Portuguese Renaissance

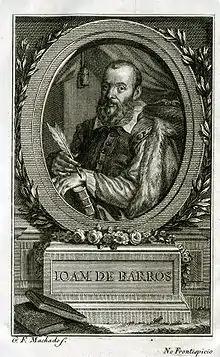
João de Barros was a true man of the Portuguese Renaissance, having been a military man, historian, and grammaticist.

The Portuguese Renaissance produced a plethora of poets, historians, critics, theologians, and moralists, of whom the Portuguese Renaissance was their golden age. Language was one of the purest parts of the Portuguese Renaissance, due to the large number of erudite words imported from classical Latin and ancient Greek, which greatly increased the complexity of the Portuguese language. The sixteenth century "Cancioneiro Geral", by Garcia de Resende, is often agreed upon to mark the end of Old Portuguese and the beginning of Modern Portuguese.